MC Sniper

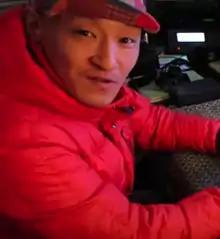
MC sniper in 2015

Kim Jung-yoo (Korean: 김정유, born February 8, 1979), better known as MC Sniper (Korean: MC 스나이퍼), is a South Korean rapper. He is known for writing controversial lyrics that challenge social injustice and mainstream society. He was a contestant on Show Me the Money and a producer on both seasons of Tribe of Hip Hop. He released his first album, "So Sniper...", on May 17, 2002.